Hercules Pavilion

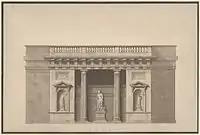
Rendering for the pavilion

In 1773, after it had been decided to renovate the neglected gardens, Caspar Frederik Harsdorff was commissioned to redesign the pavilion. He introduced the current design with the niches and the statues which gave rise to its current name. Towards the end of the century, a small ale house opened in the pavilion and in 1810 confectioner H. C. Firmenich received a licence to serve tea, punch, lemonade and other refreshments to the garden's visitors. The Swiss confectioner also baked sweet pretzels and occasionally there was entertainment on the roof terrace.